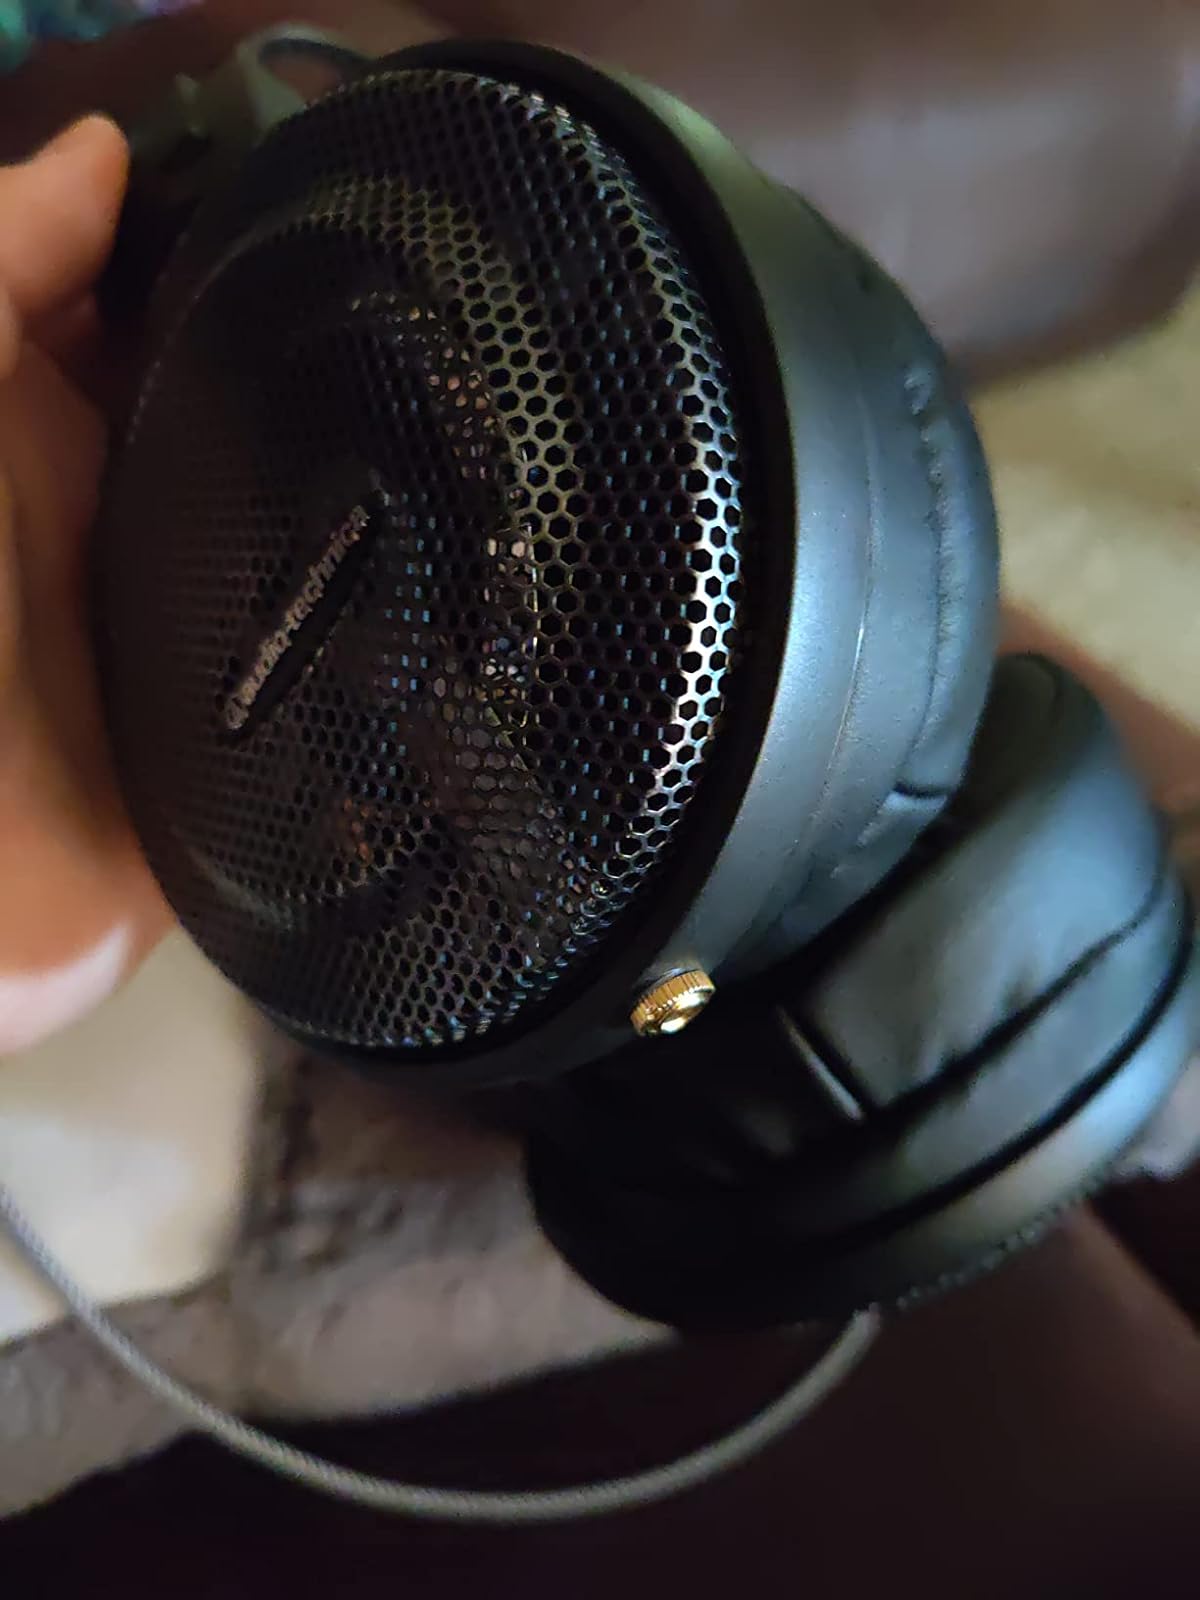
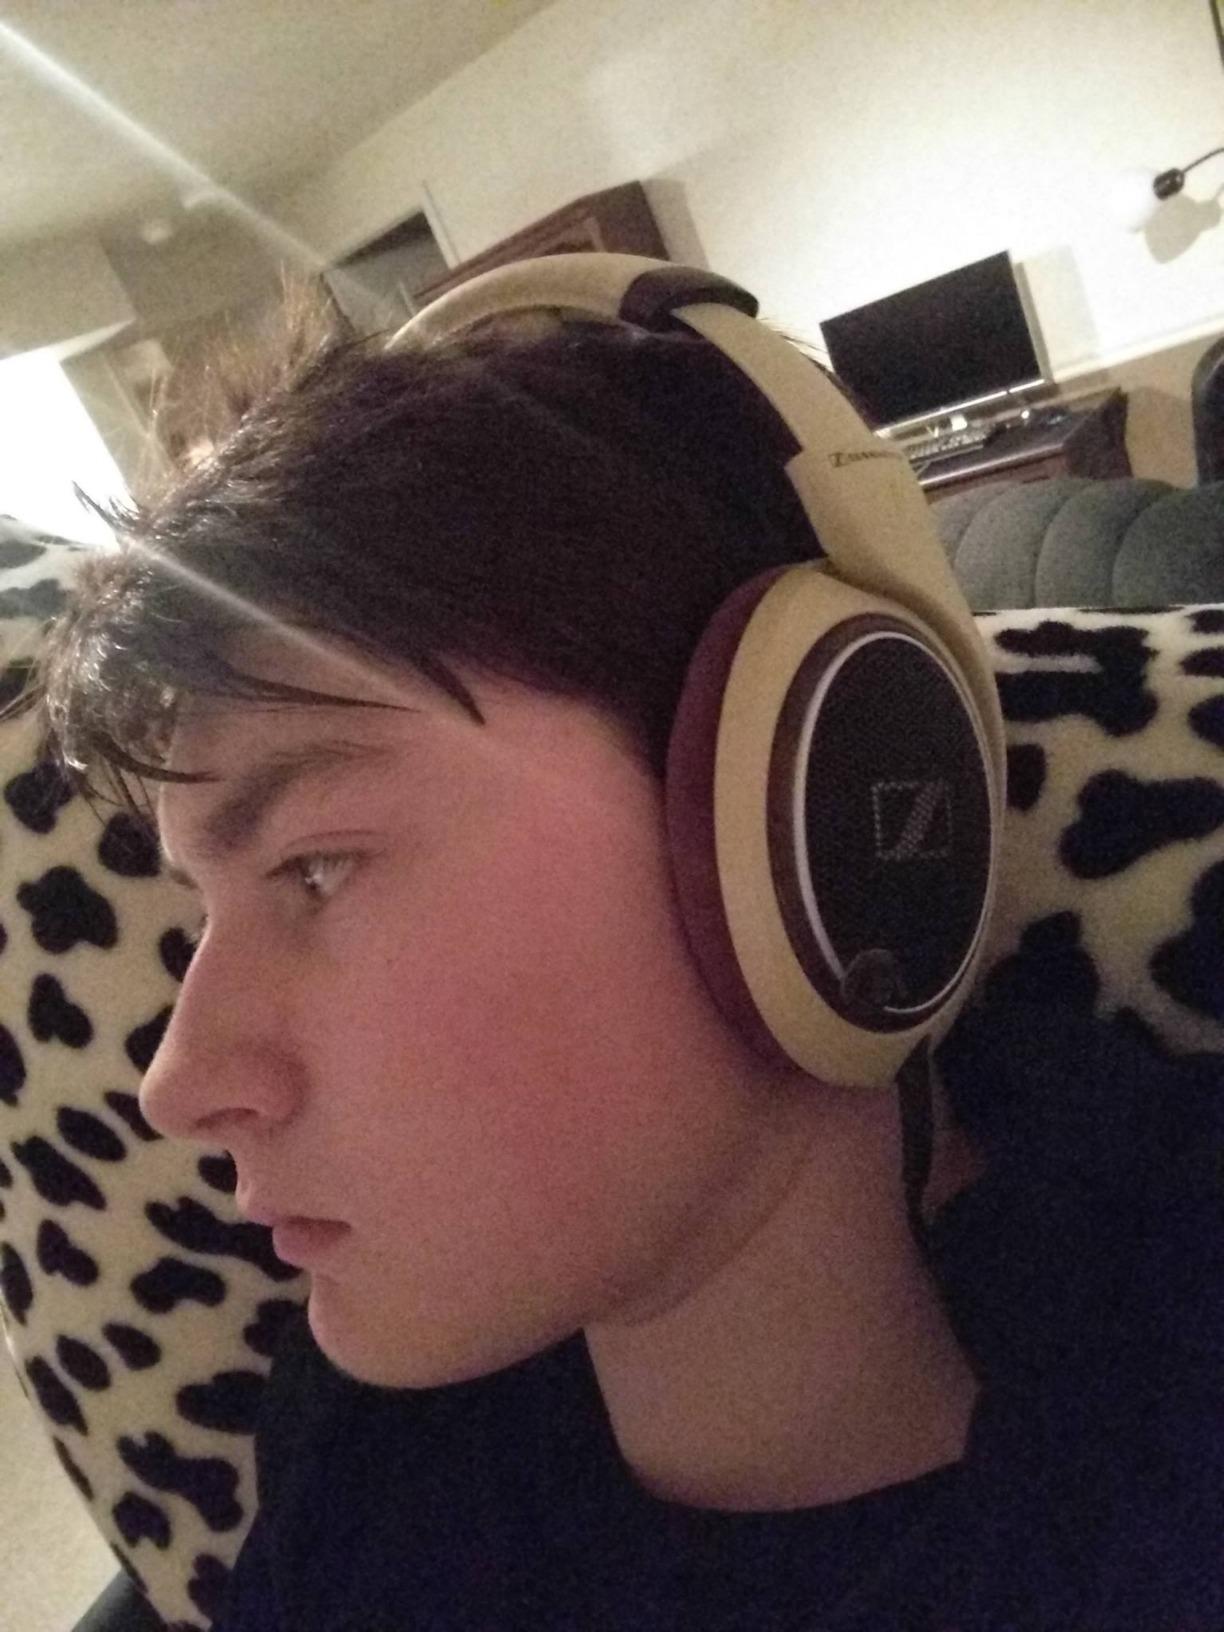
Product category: headphones
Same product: no